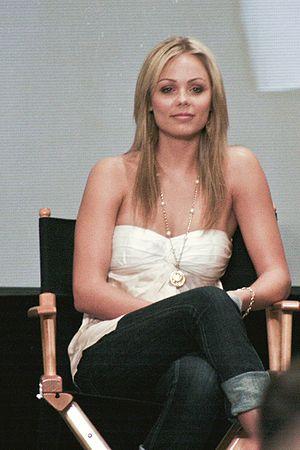
Laura Vandervoort est une actrice canadienne née le 22 septembre 1984 à Toronto, en Ontario, au Canada.